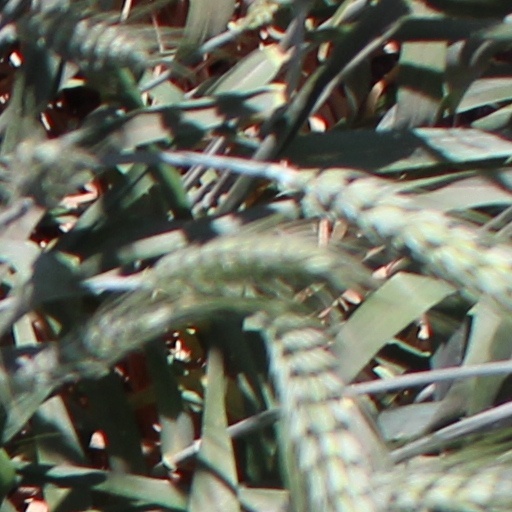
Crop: wheat